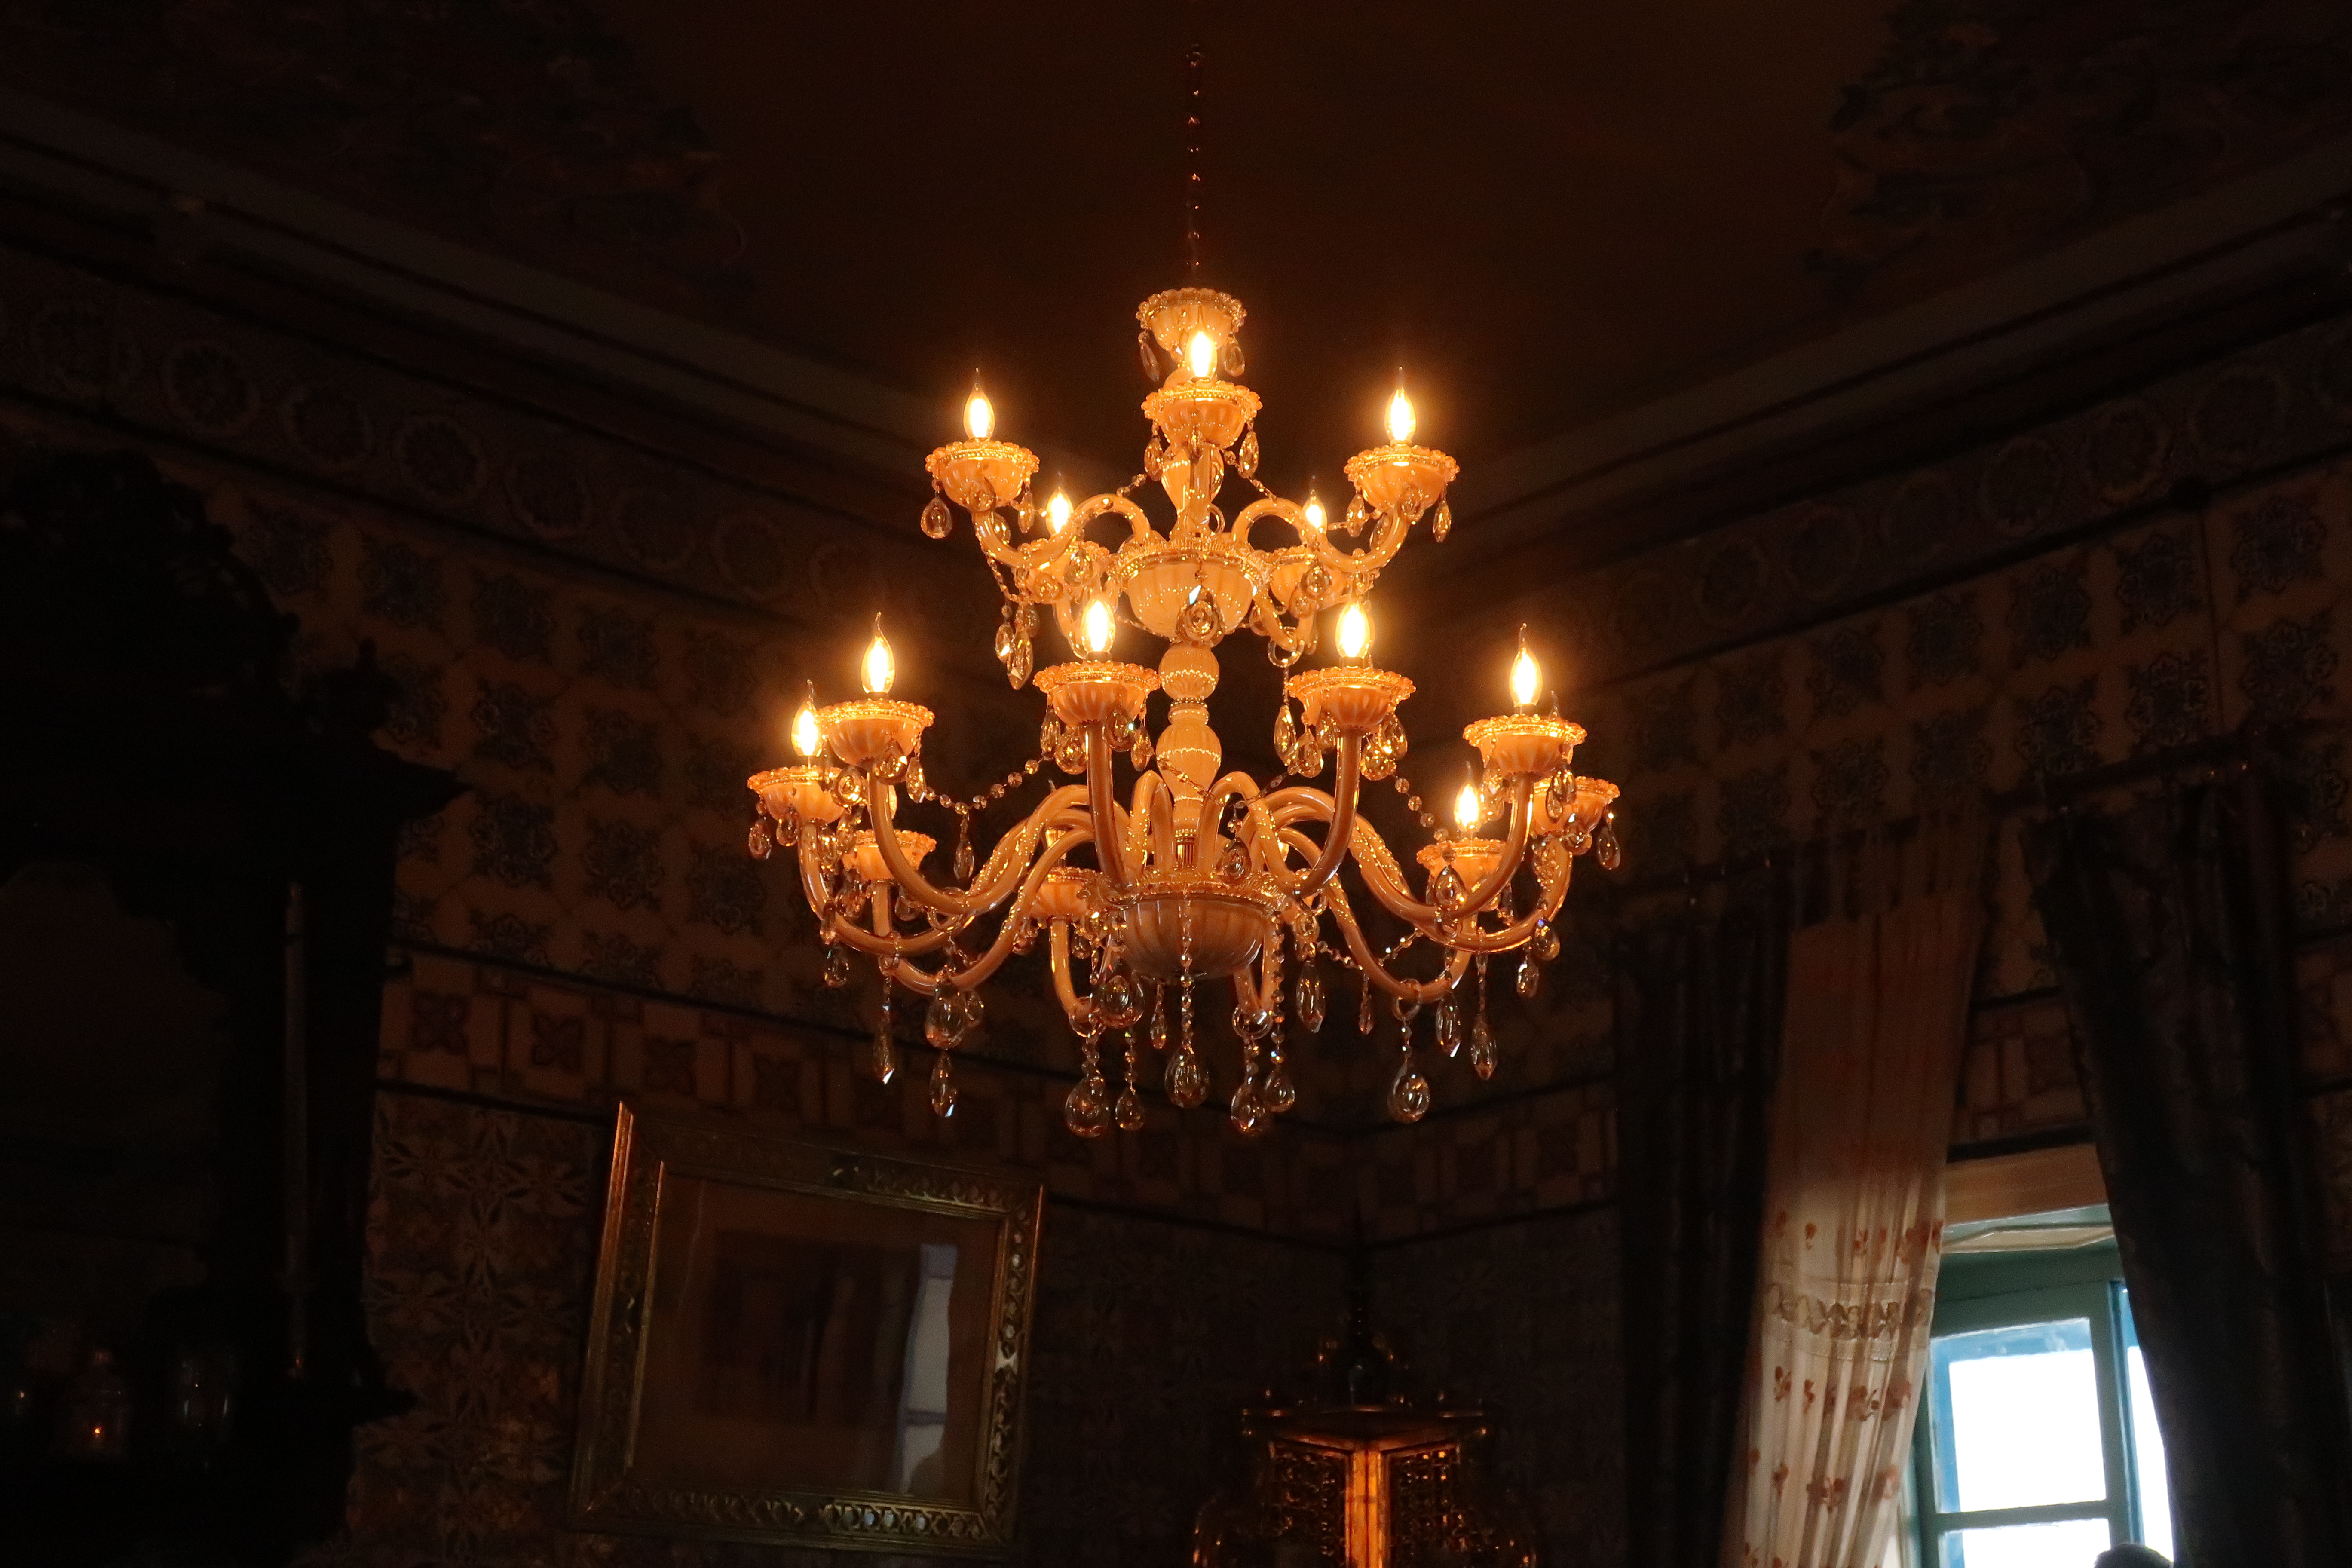
architecture, wood, villa, mansion, house, chair, floor, interior, window, cottage, fireplace, property, living room, residential, furniture, bedroom, sofa, decor, interior design, living, to interior, luxury, design, hardwood, farm, estate, contemporary, living room interior, condominium, real estate, luxury interior, modern living room, chandelier, light fixture, lighting, light, ceiling fixture, ceiling, room, incandescent light bulb, lighting accessory